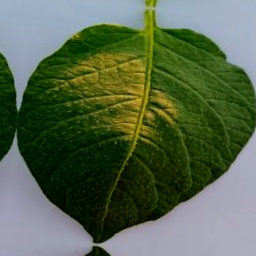
Etiqueta: Sana